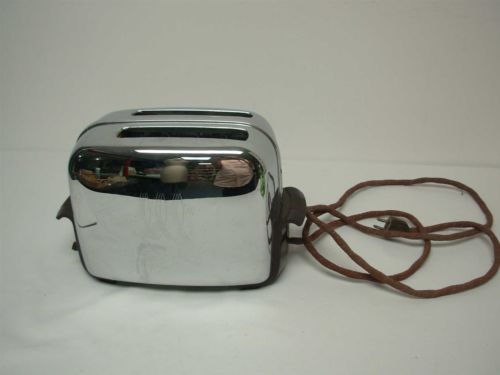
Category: toaster